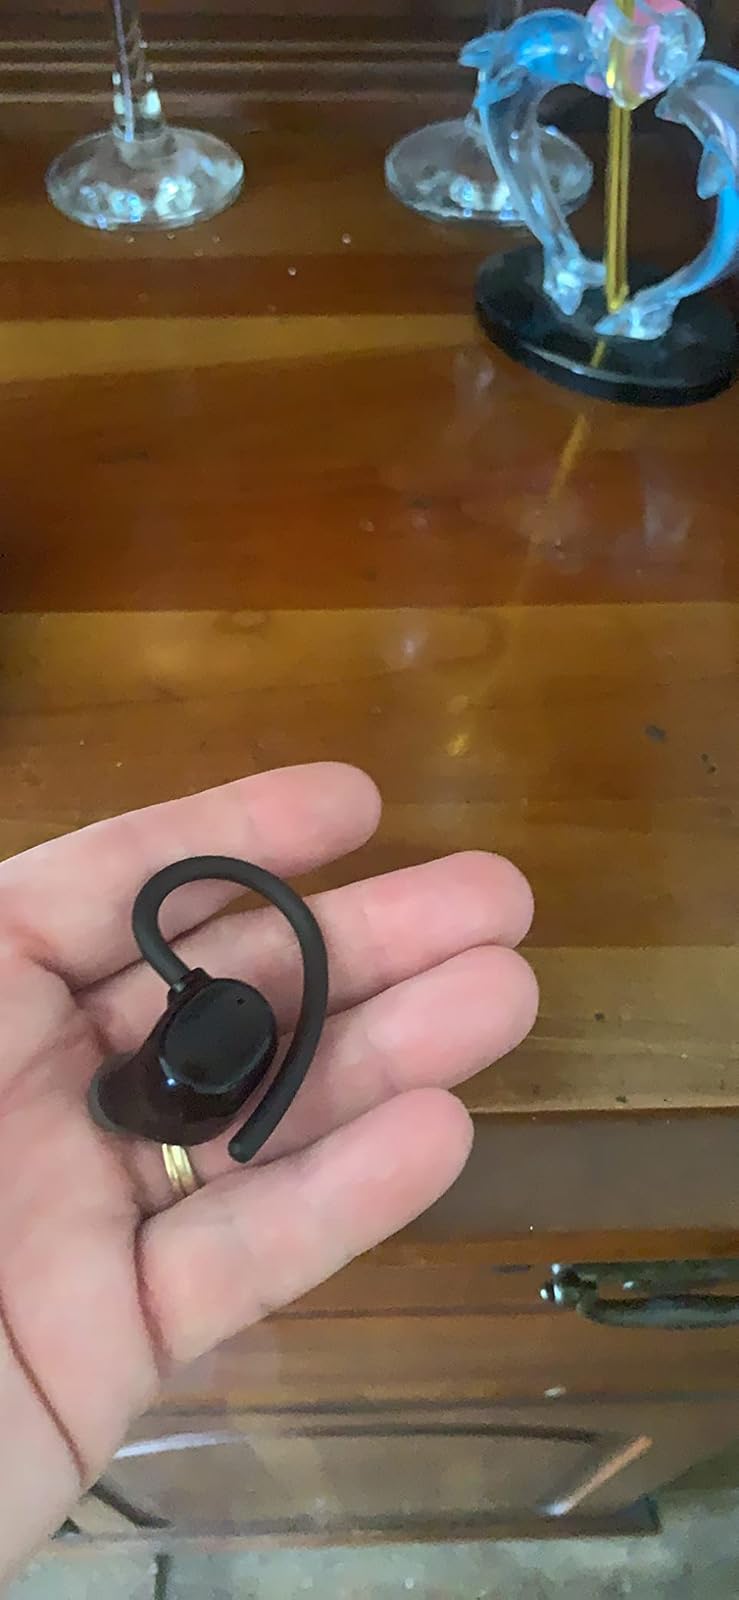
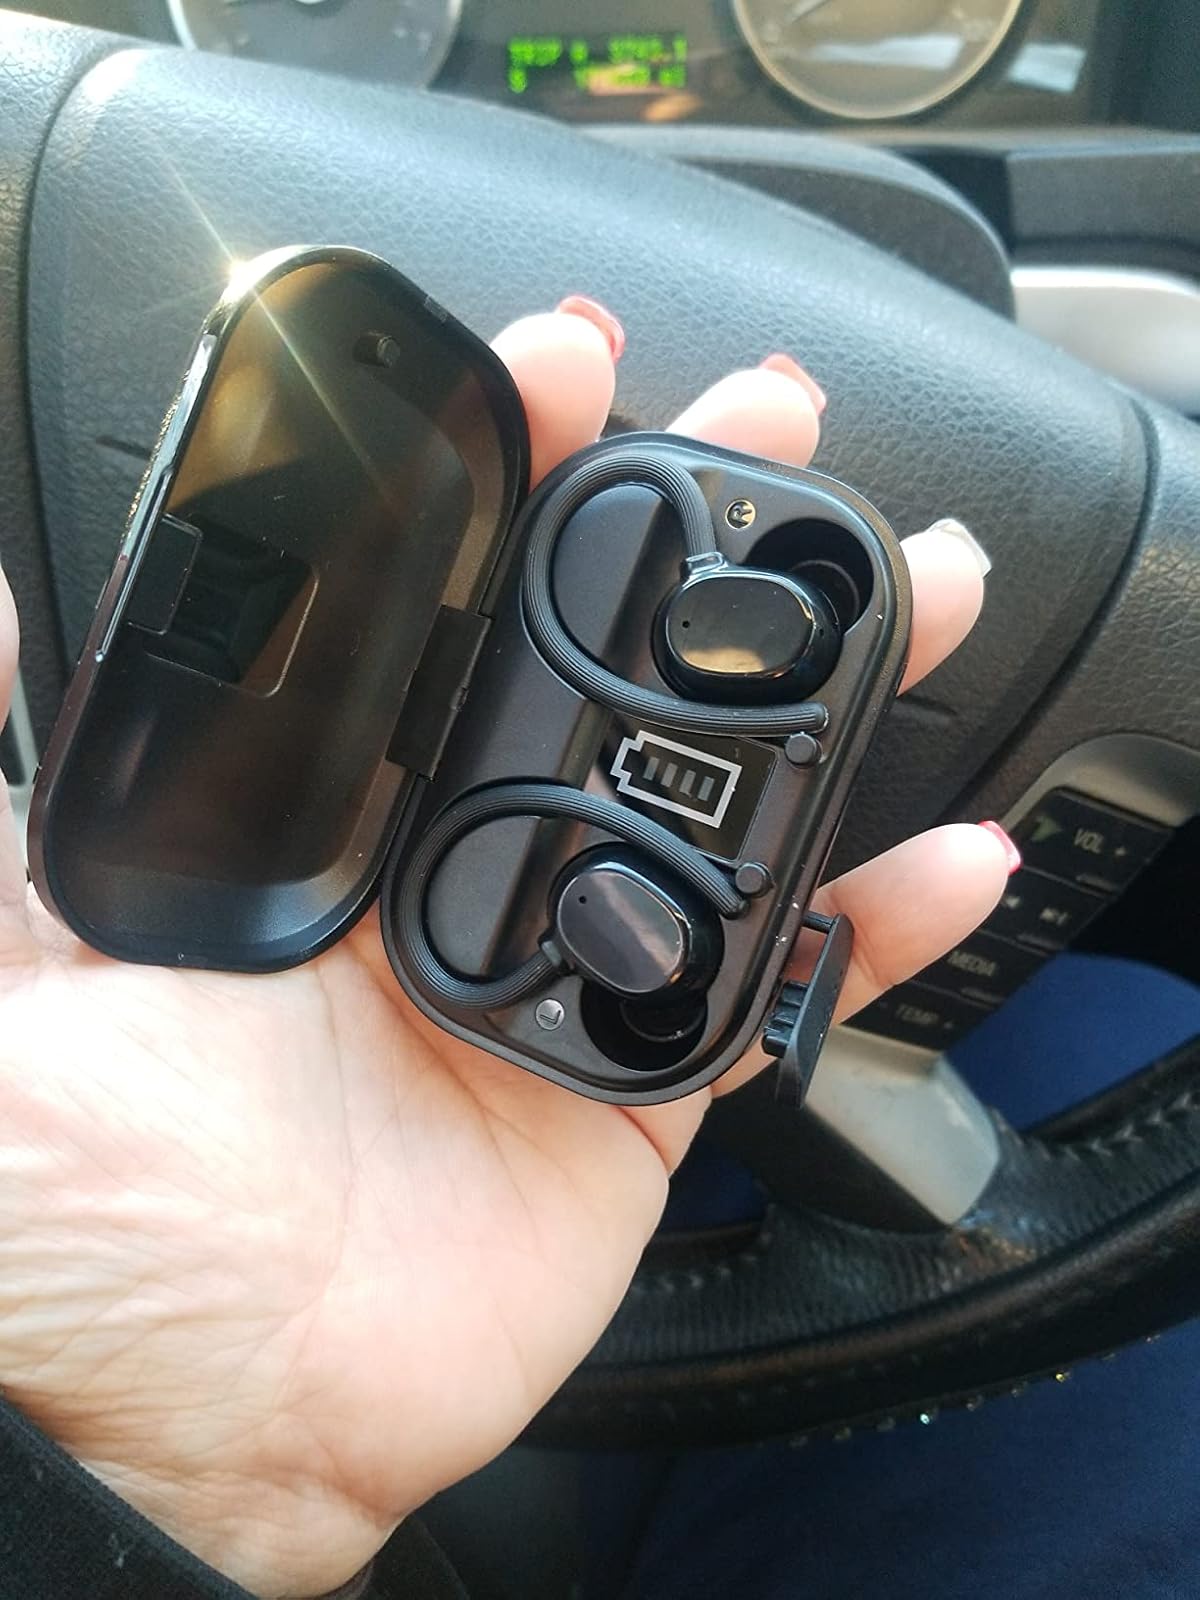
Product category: earbuds
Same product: yes